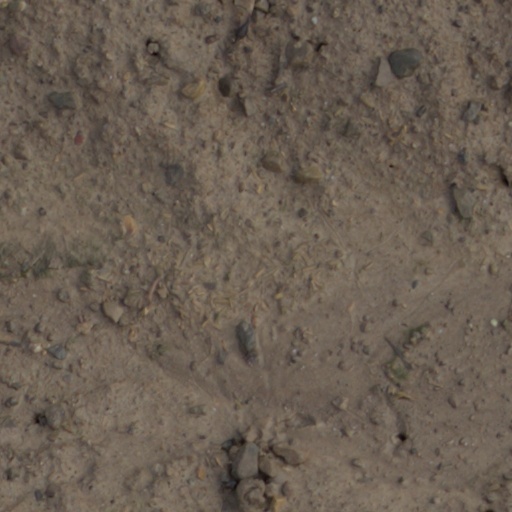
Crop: wheat